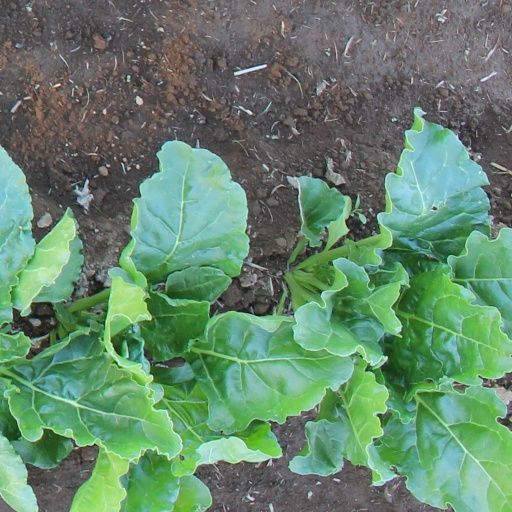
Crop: sugar beet